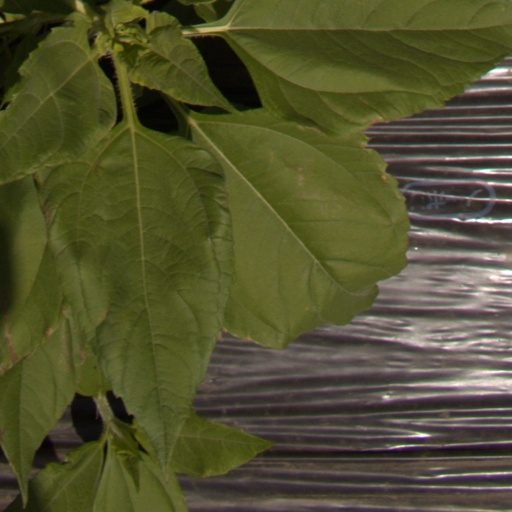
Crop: Jerusalem artichoke